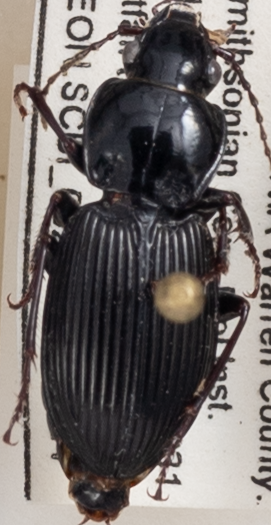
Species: Pterostichus stygicus
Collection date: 2020-09-24
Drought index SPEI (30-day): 0.662
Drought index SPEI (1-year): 0.38
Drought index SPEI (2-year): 1.01